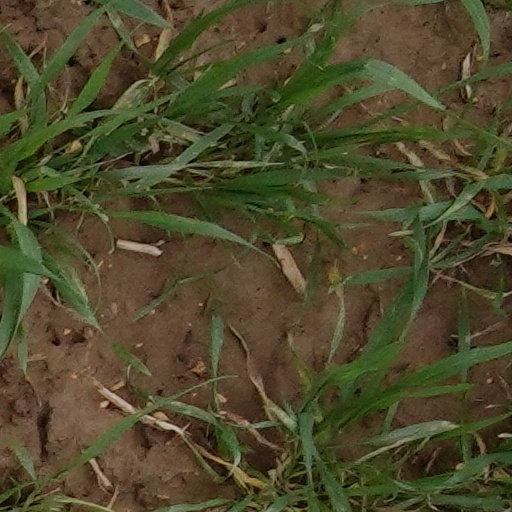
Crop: wheat